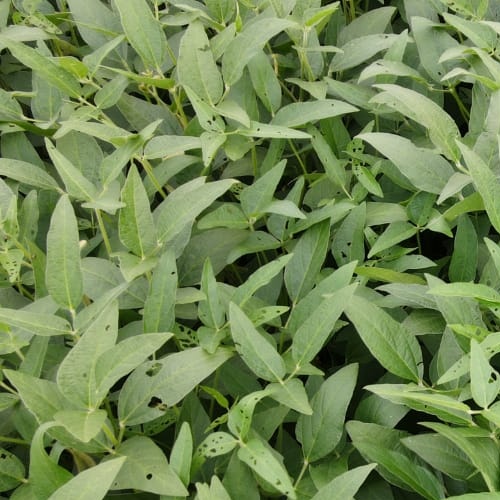
Label: Diabrotica_speciosa